List of named corners of the Snaefell Mountain Course

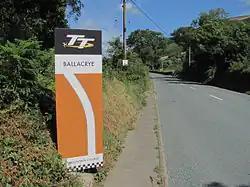
Marker flag for a left turn

The number of turns in the course is debatable – writing in his 1974 book, TT racer and motorcycle journalist Ray Knight mentioned that the "Guinness Book of Records" quoted 264, echoed by a 2011 report. Some of the curves, S-bends, turns at crossroads, and other features in the course would not seem significant to car drivers in public traffic, but they are very significant for high-speed racers. is the highest average speed that has been attained over one lap of the course, by Peter Hickman on 9 June 2023 when he won the second Superstock race. At jumps where most race machines rise clear off the ground, drivers of cars at slow speeds might not even notice a bump. At each corner, racers must consider adjusting their entry speed, focus on their pre-planned line, lean according to the nature of the turn, and anticipate accelerating, decelerating, turning again, or otherwise handling their machines as needed while exiting the turn.